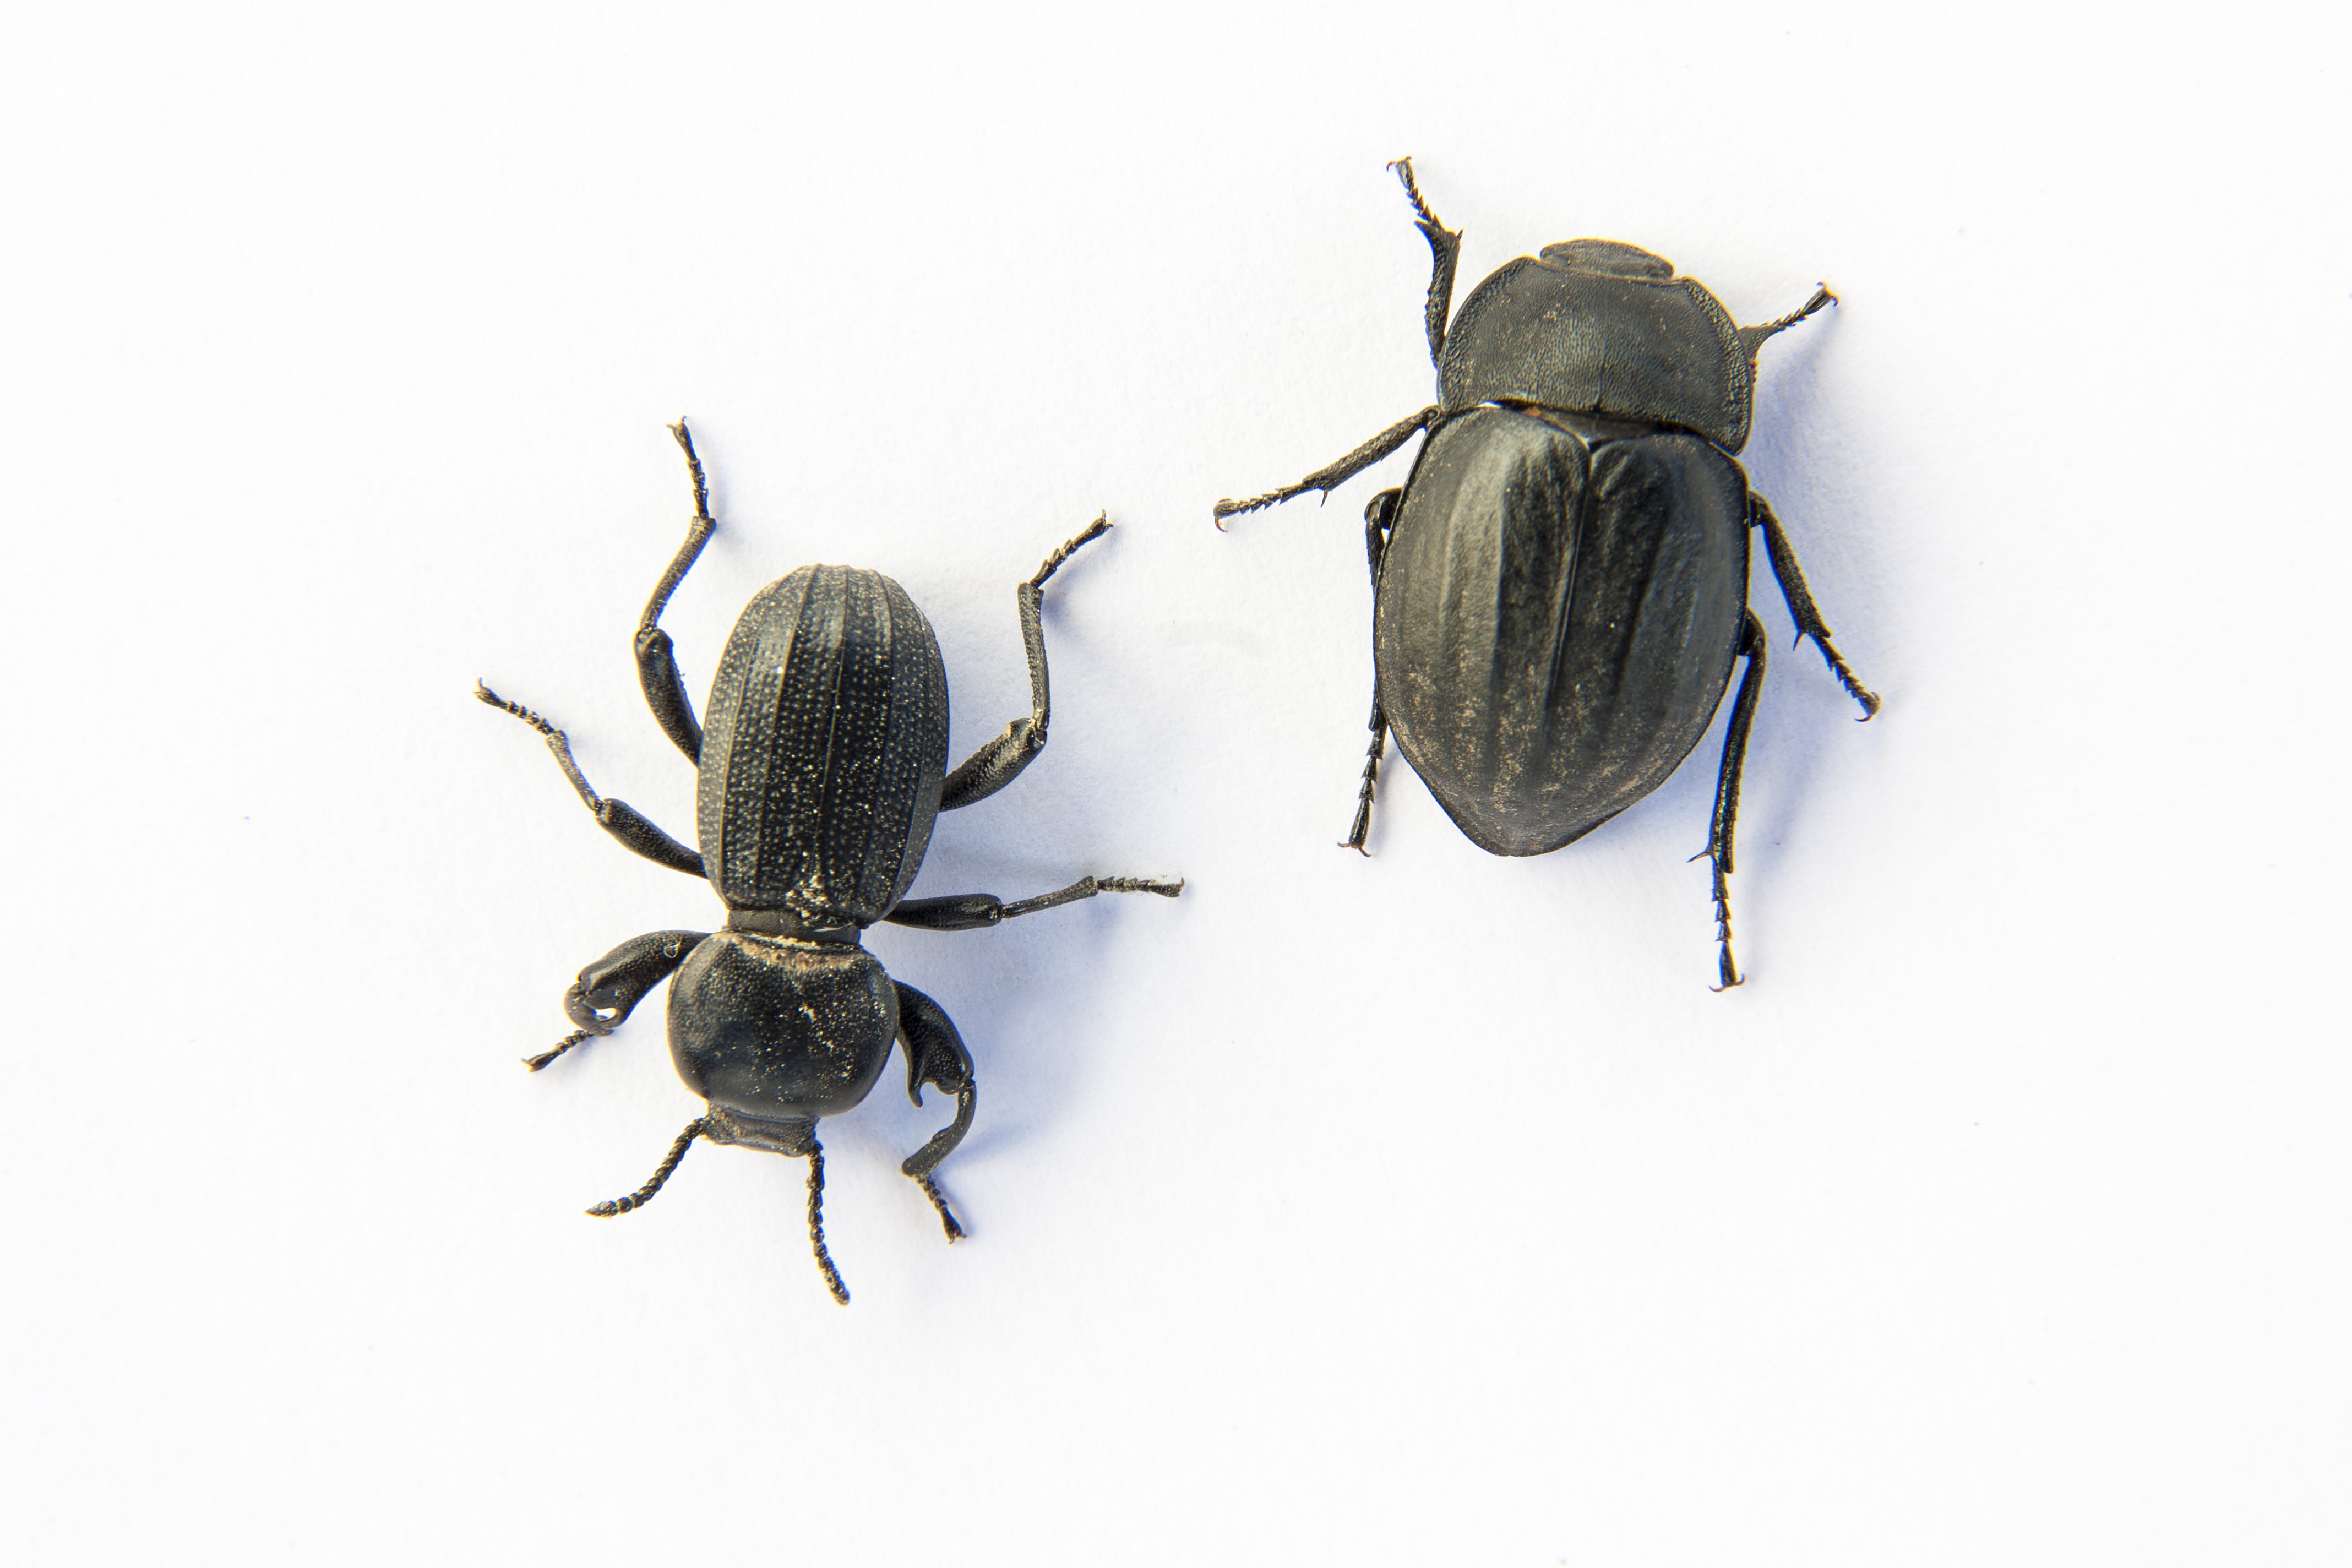
animal, insect, fauna, invertebrate, beetle, weevil, arthropod, scarabs